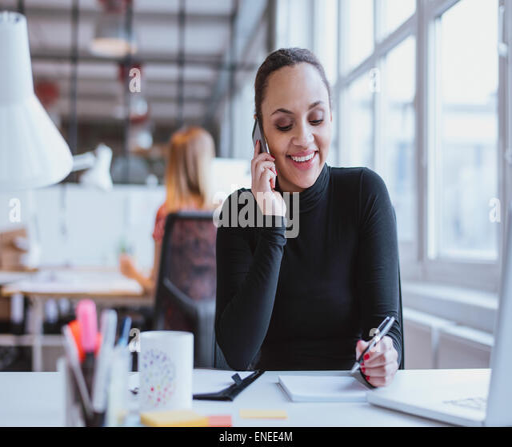
happy young woman sitting at her desk working and answering a phone call